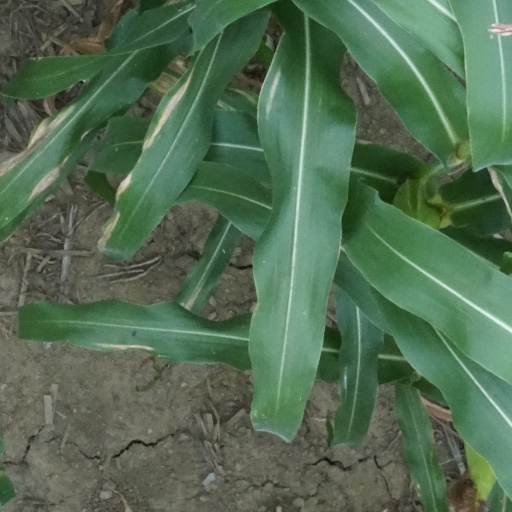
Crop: maize; corn